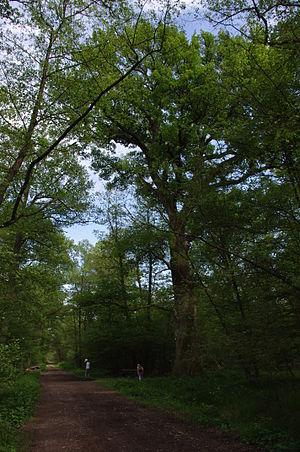
arbre remarquable, haut-rhin, france
La forêt de Nonnenbruch est une forêt française située dans le département du Haut-Rhin en Alsace. Elle couvre une partie des bans communaux de la partie nord-ouest de la banlieue de Mulhouse. C'est le principal massif forestier de l'ouest de la région mulhousienne en plein cœur de la plaine de l'Ochsenfeld.
Pfastatt [pfaʃtat] est une commune de la banlieue de Mulhouse située dans le département du Haut-Rhin, en région Grand Est.